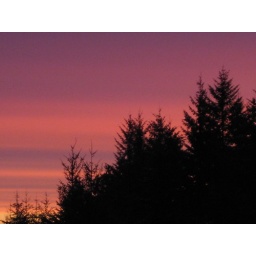
The sun is almost up and the colors in the sky are moving from purple to red and gold.